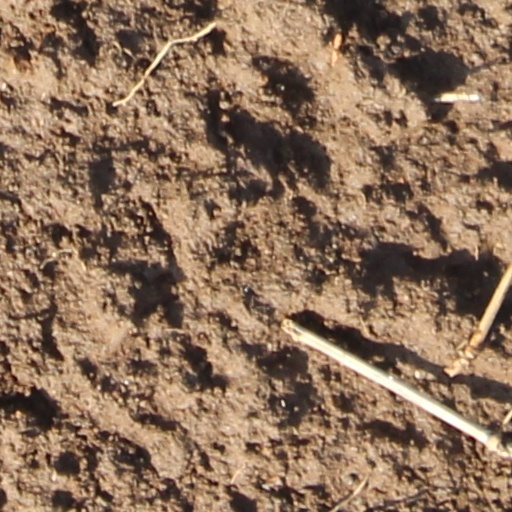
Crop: wheat